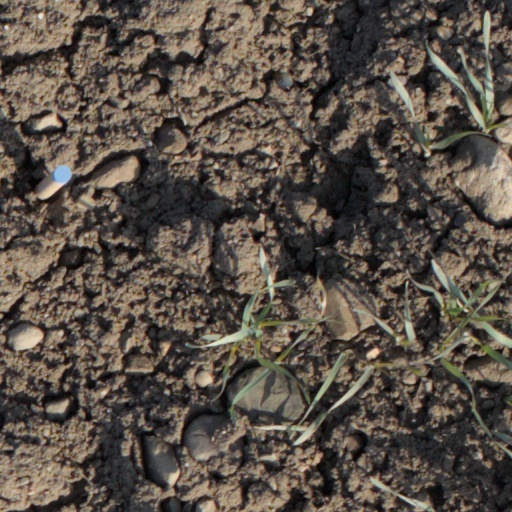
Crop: wheat